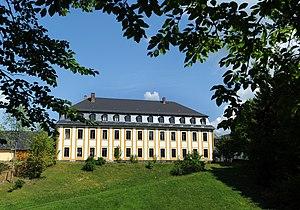
Leubnitz est une ancienne commune autonome de Saxe, située dans l'arrondissement du Vogtland, dans le district de Chemnitz. Elle a fusionné le 1er janvier 2011 avec Mehltheuer et Syrau pour former la nouvelle commune de Rosenbach/Vogtl.